Muhammad Ali Jinnah

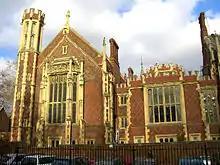
Lincoln's Inn, seen in 2006

In 1892, Sir Frederick Leigh Croft, a business associate of Jinnahbhai Poonja, offered young Jinnah a London apprenticeship with his firm, Graham's Shipping and Trading Company. He accepted the position despite the opposition of his mother, who before he left, had him enter an arranged marriage with his cousin, two years his junior from the ancestral village of Paneli, Emibai Jinnah. Jinnah's mother and first wife both died during his absence in England. Although the apprenticeship in London was considered a great opportunity for Jinnah, one reason for sending him overseas was a legal proceeding against his father, which placed the family's property at risk of being sequestered by the court. In 1893, the Jinnahbhai family moved to Bombay.